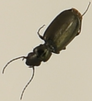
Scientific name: Syntomus americanus
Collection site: Chase Lake National Wildlife Refuge NEON (WOOD), plot WOOD_008